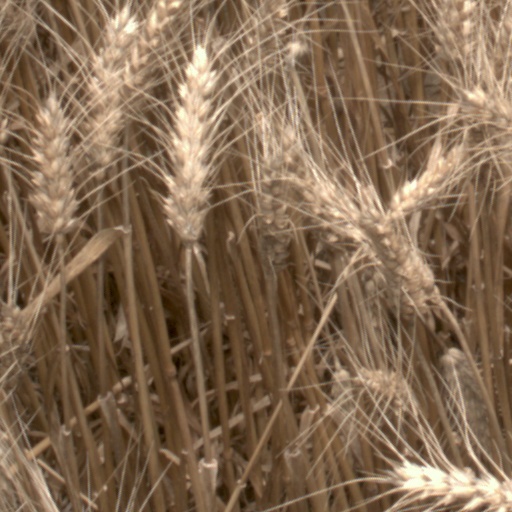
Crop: wheat